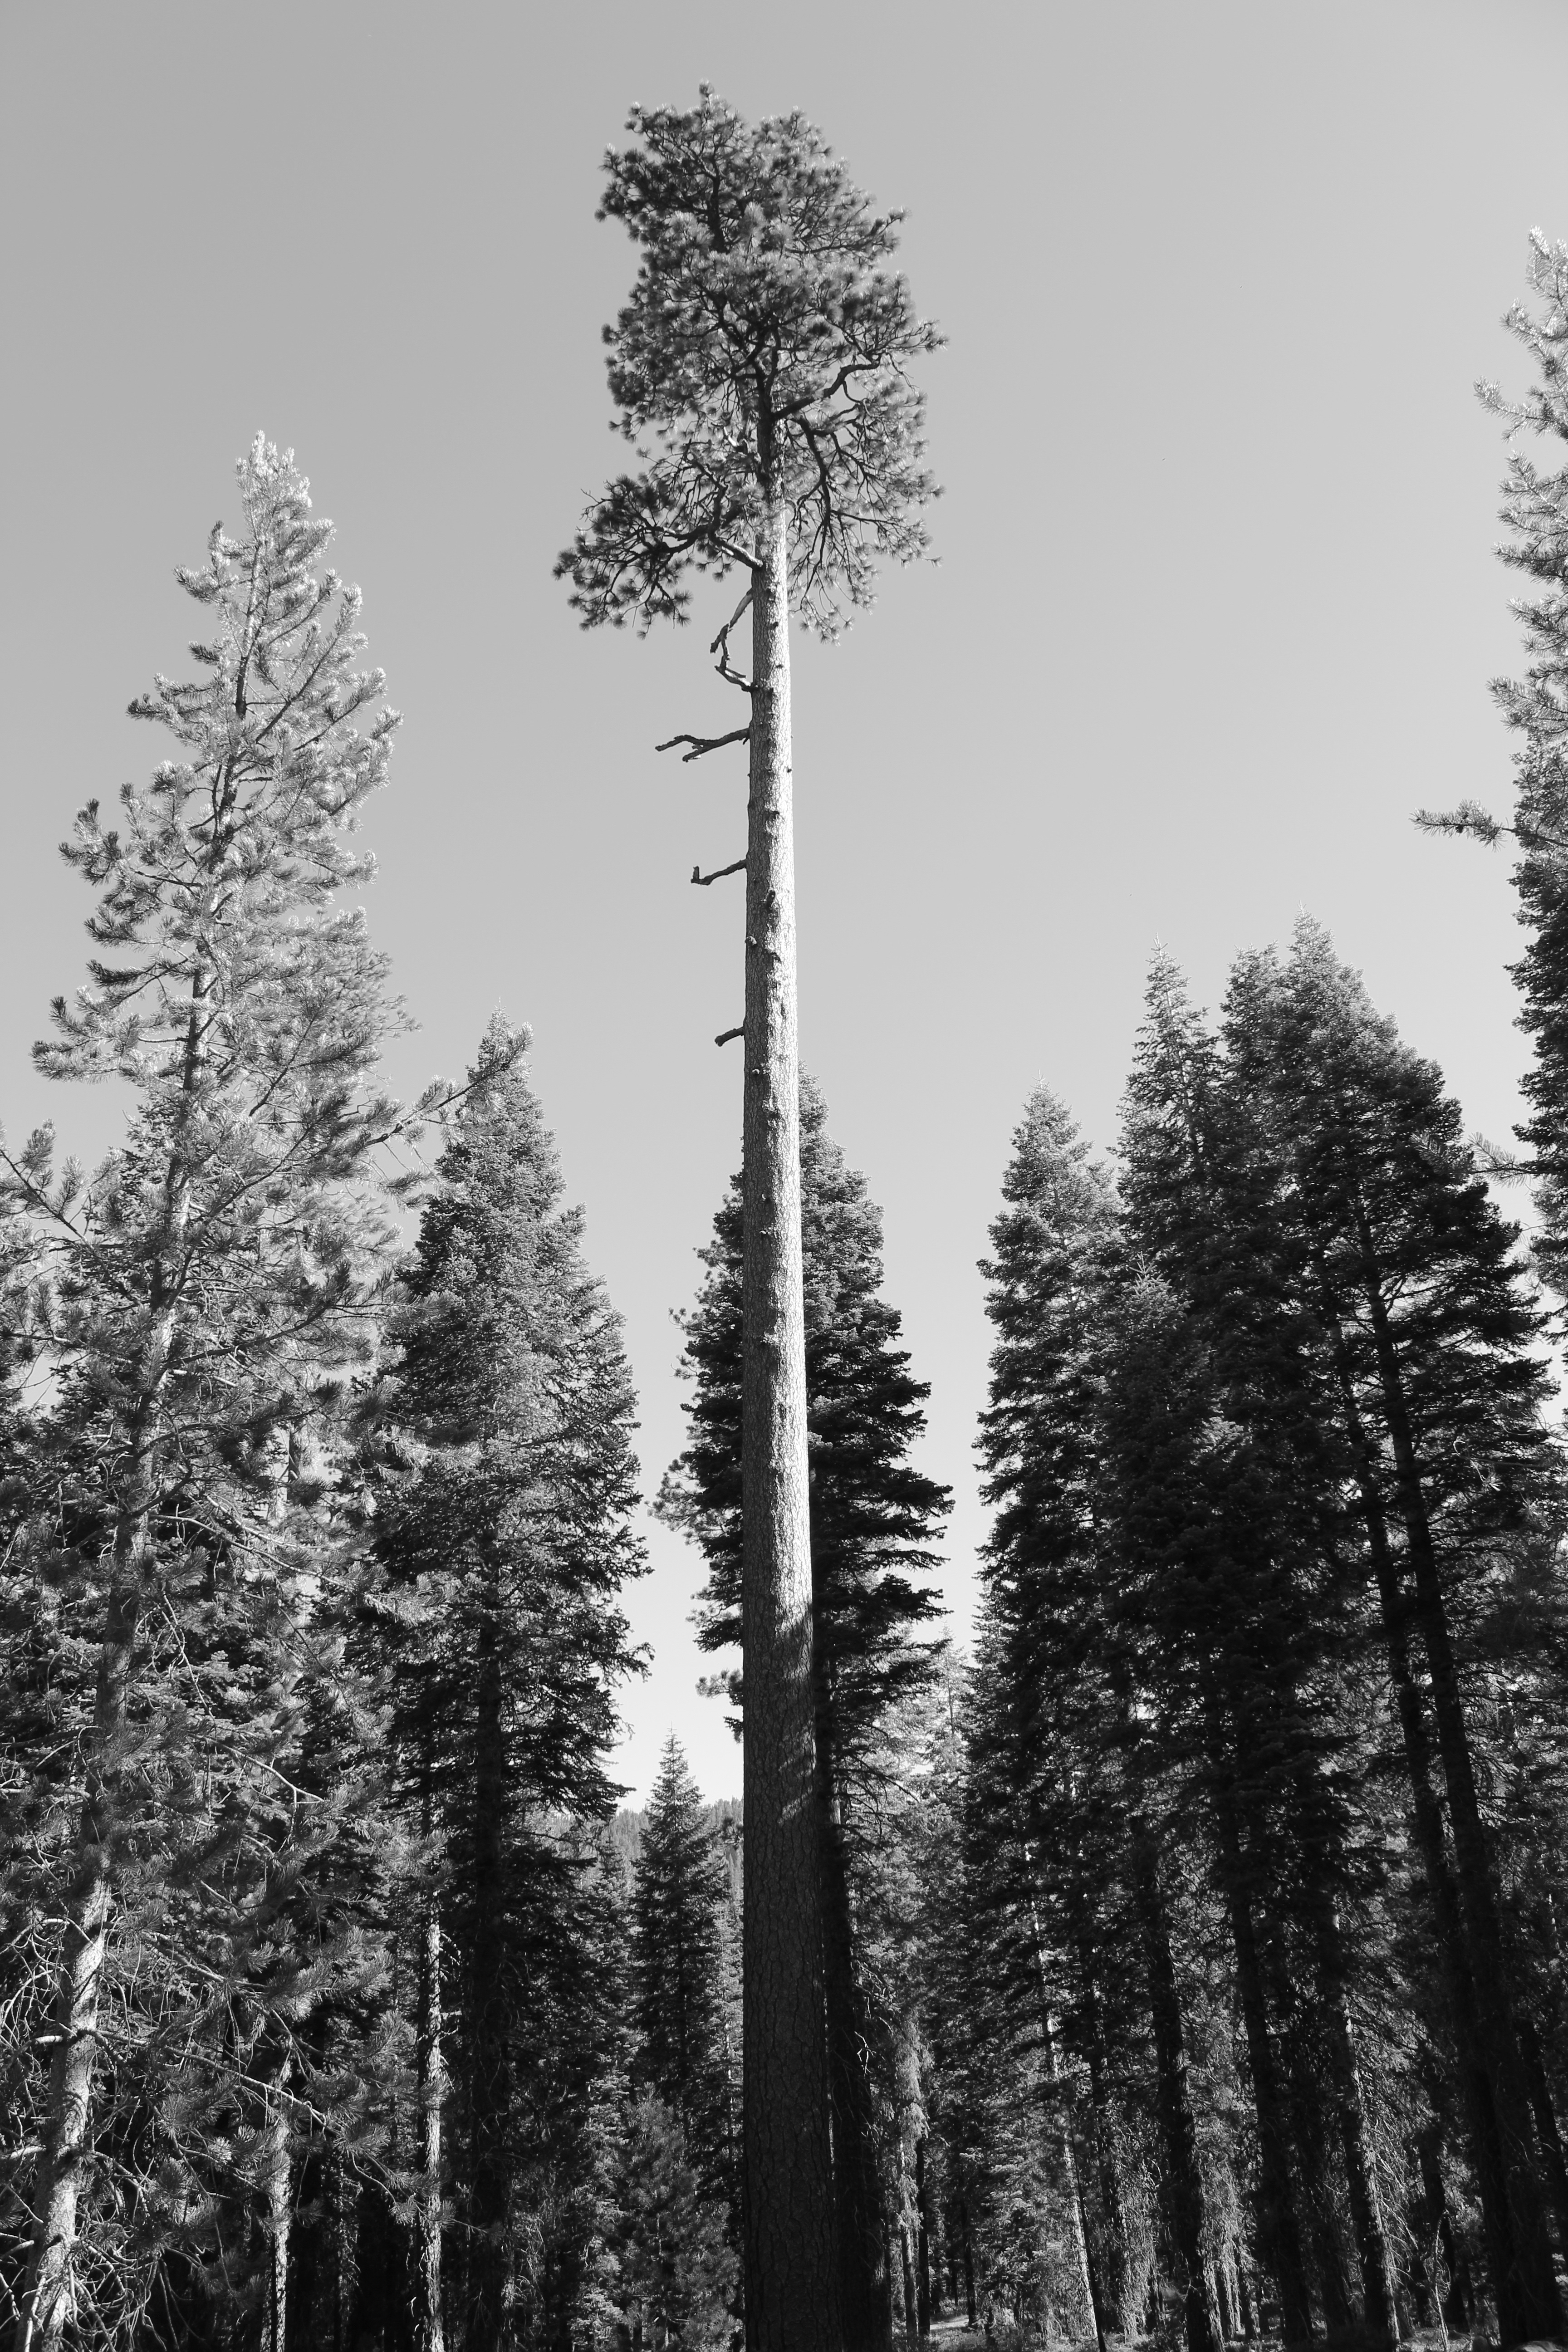
tree, nature, forest, branch, snow, winter, black and white, growth, plant, trunk, old, high, botany, monochrome, fir, flora, season, majestic, conifer, spruce, giant, big, woodland, habitat, larch, iconic, monochrome photography, atmospheric phenomenon, woody plant, temperate coniferous forest, land plant